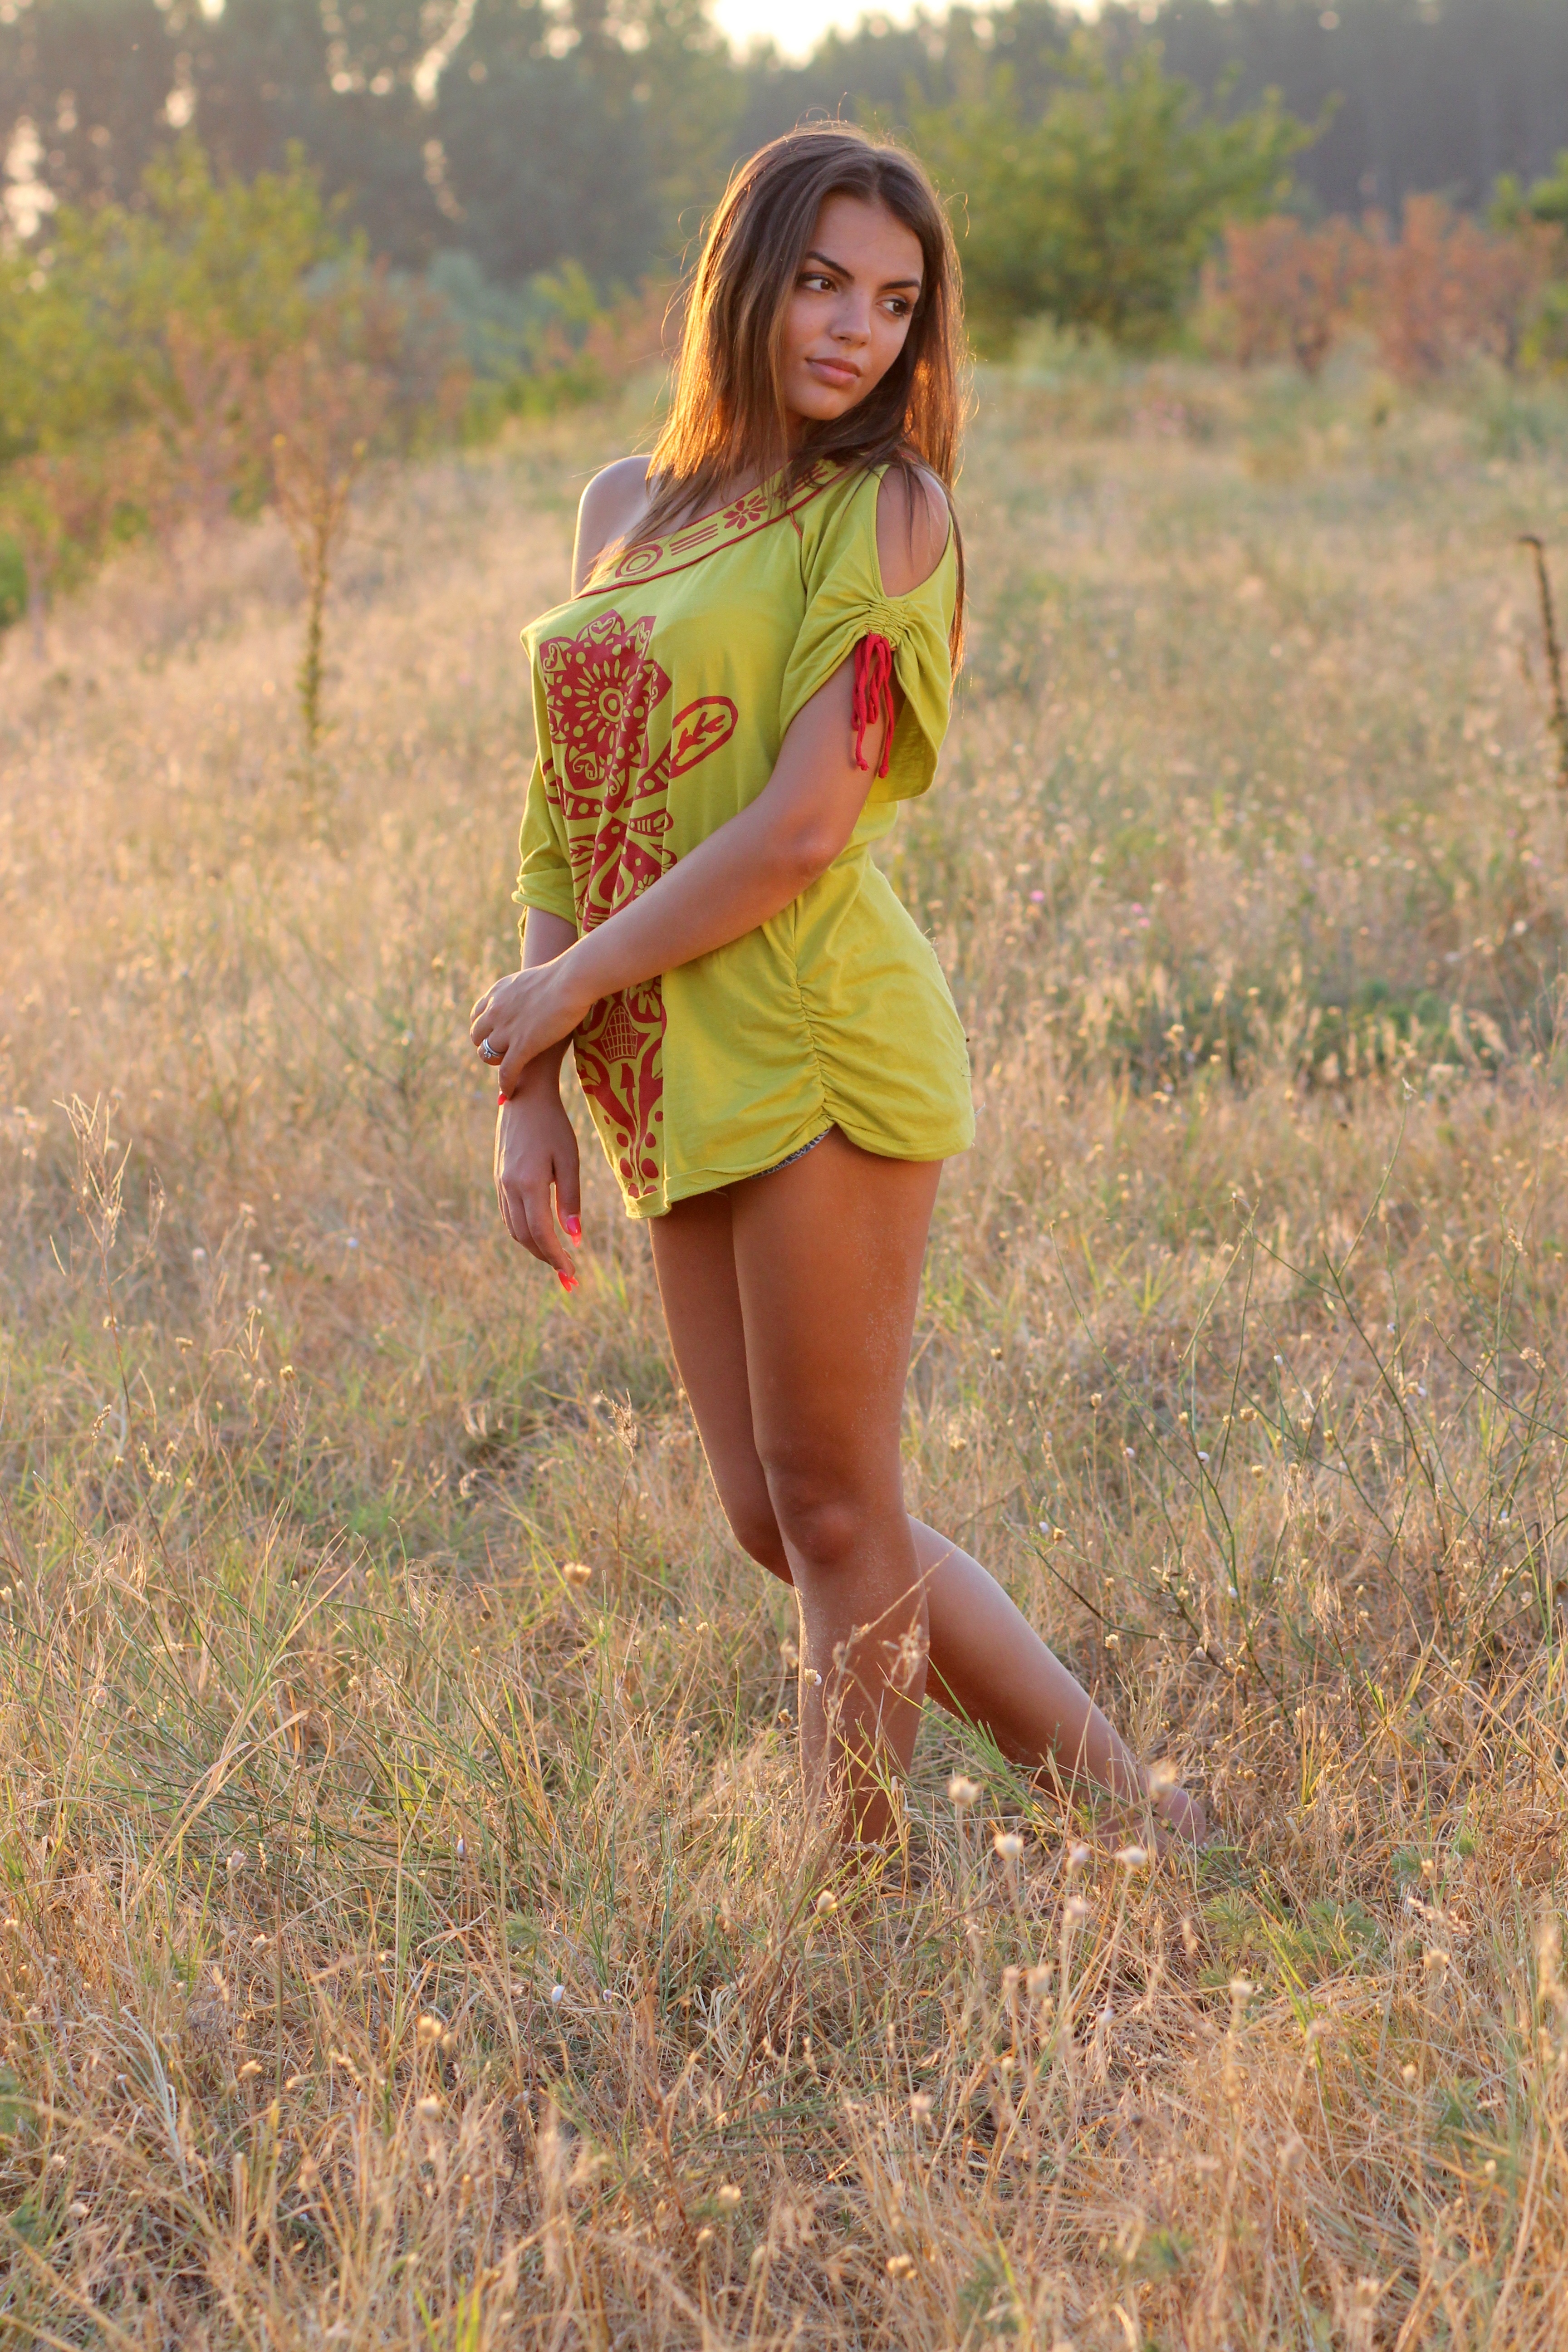
grass, person, girl, woman, hair, field, photography, meadow, trunk, female, leg, model, long hair, human body, dress, beauty, beautiful, blond, abdomen, photo shoot